Carina Burman

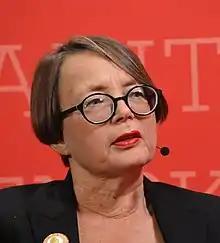
Burman at the Gothenburg book fair in 2019

Carina Burman (born 1960) is a Swedish novelist and literature scholar. Her research has been focused on Swedish 18th and 19th century literature. She completed her Ph.D. in literature in Uppsala in 1988 with a dissertation on the Gustavian writer Johan Henric Kellgren. Later production includes a critical edition of previously unpublished letters of the novelist and feminist pioneer Fredrika Bremer in two volumes (1996) and a biography of Bremer (2001).